Edwin Stevens (actor)

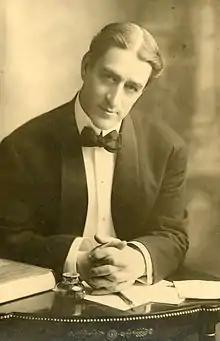
Stevens in the 1900s

Edwin Stevens (August 16, 1860 – January 3, 1923) was an American stage and film actor. He also directed several films during the silent era. His Broadway performance credits included The Marquis Imari in "The Geisha" (1896 and 1913 revival), Robert Hutton in "Brother Officers" (1900 and 1901 revival), Professor Belliarti in "Captain Jinks of the Horse Marines" (1901), Baron Stein in "Diplomacy" (1901), Hang Chow in "A Chinese Honeymoon" (1902), Muley Mustapha in "Nancy Brown" (1903), Colonel Villiers in "Sweet Kitty Bellairs" (1903), McGinty in "The Pearl and the Pumpkin" (1905), the title role in Ferenc Molnár's "The Devil" (1908), the Sheriff of Nottingham in Reginald De Koven's "Robin Hood", and the Honorable Henry Villiers in "Kitty Darlin' " (1917).